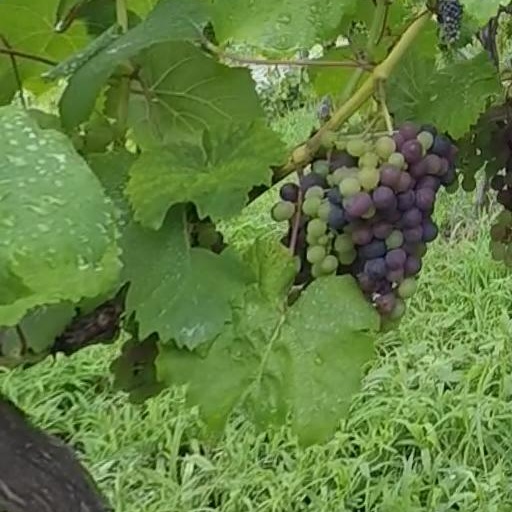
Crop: grape